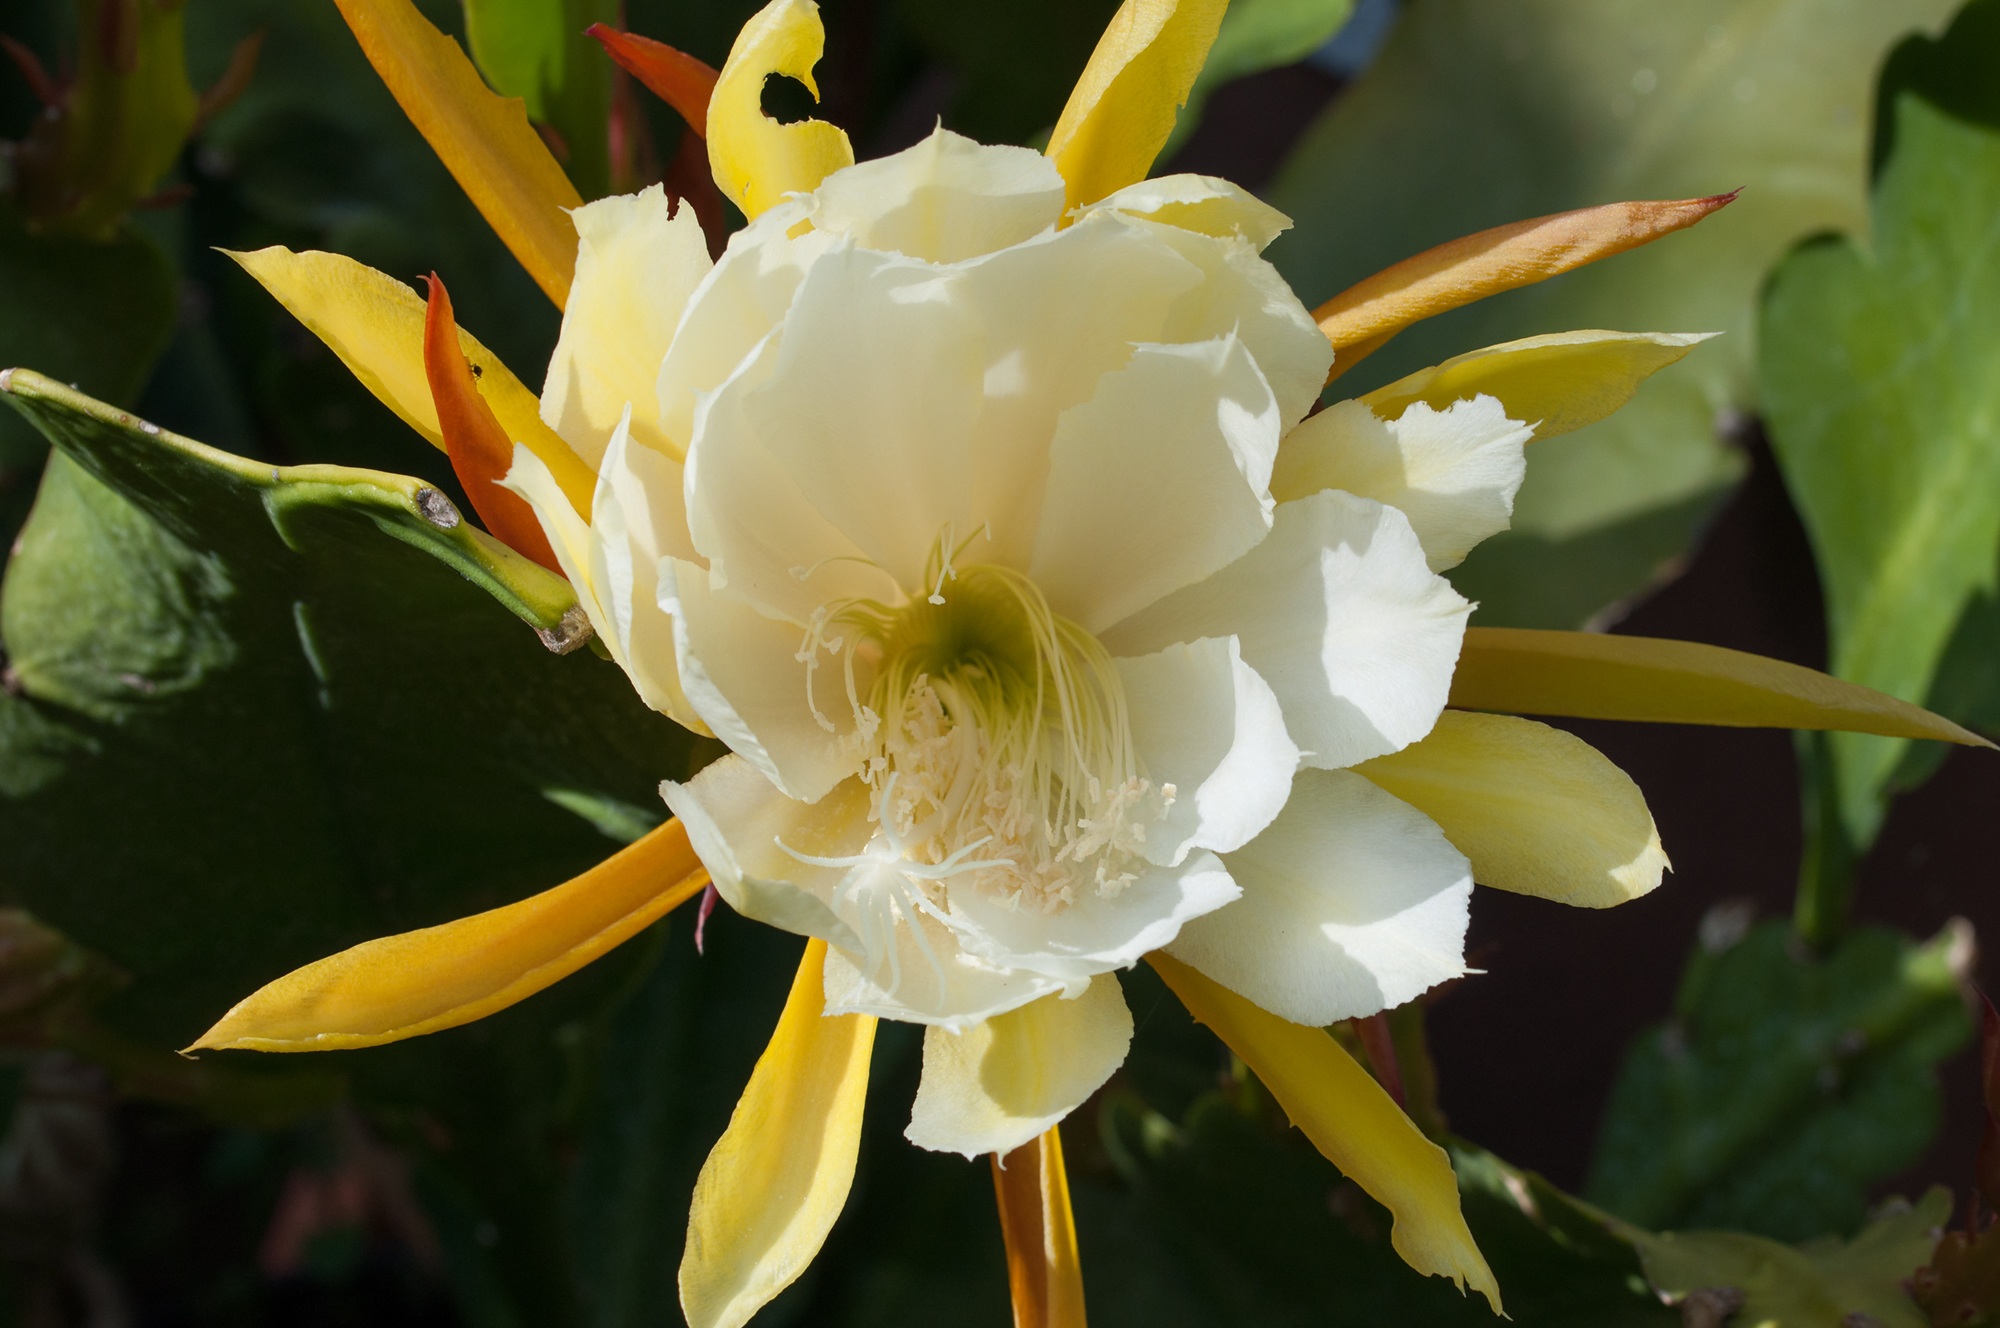
blossom, cactus, plant, white, flower, petal, bloom, botany, yellow, garden, close, flora, wildflower, macro photography, flowering plant, leaf cactus, schuster cactus, epikaktus, epiphyllum, land plant